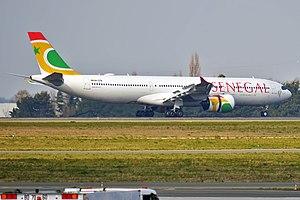
Air Sénégal est la compagnie aérienne nationale du Sénégal. Fondée en 2016, elle est détenue par l'État à travers la Caisse des Dépôts et Consignation du Sénégal. Elle opère depuis l'Aéroport international Blaise-Diagne de Dakar.
L'Airbus A330neo est un avion de ligne à réaction gros-porteur développé par Airbus. Lancé le 14 juillet 2014 lors du salon aéronautique de Farnborough, la version remotorisée de l'Airbus A330 est destiné à compléter l'offre de l'A350 pour mieux concurrencer le 787 de Boeing.